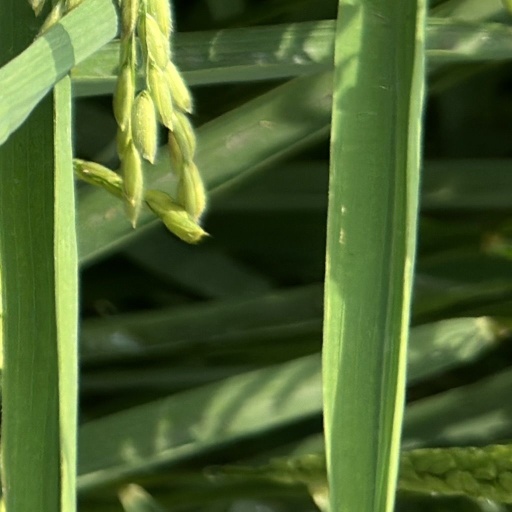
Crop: rice